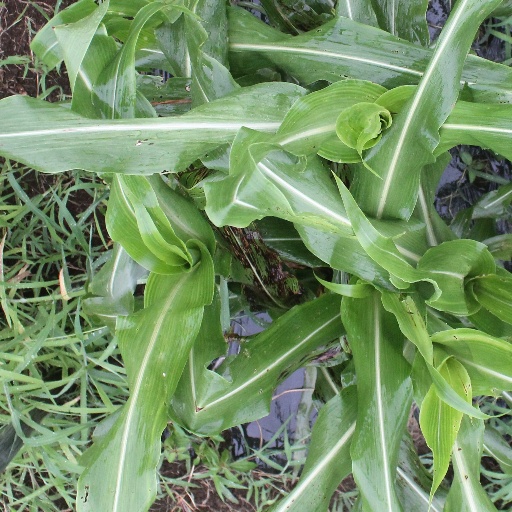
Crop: sorghum